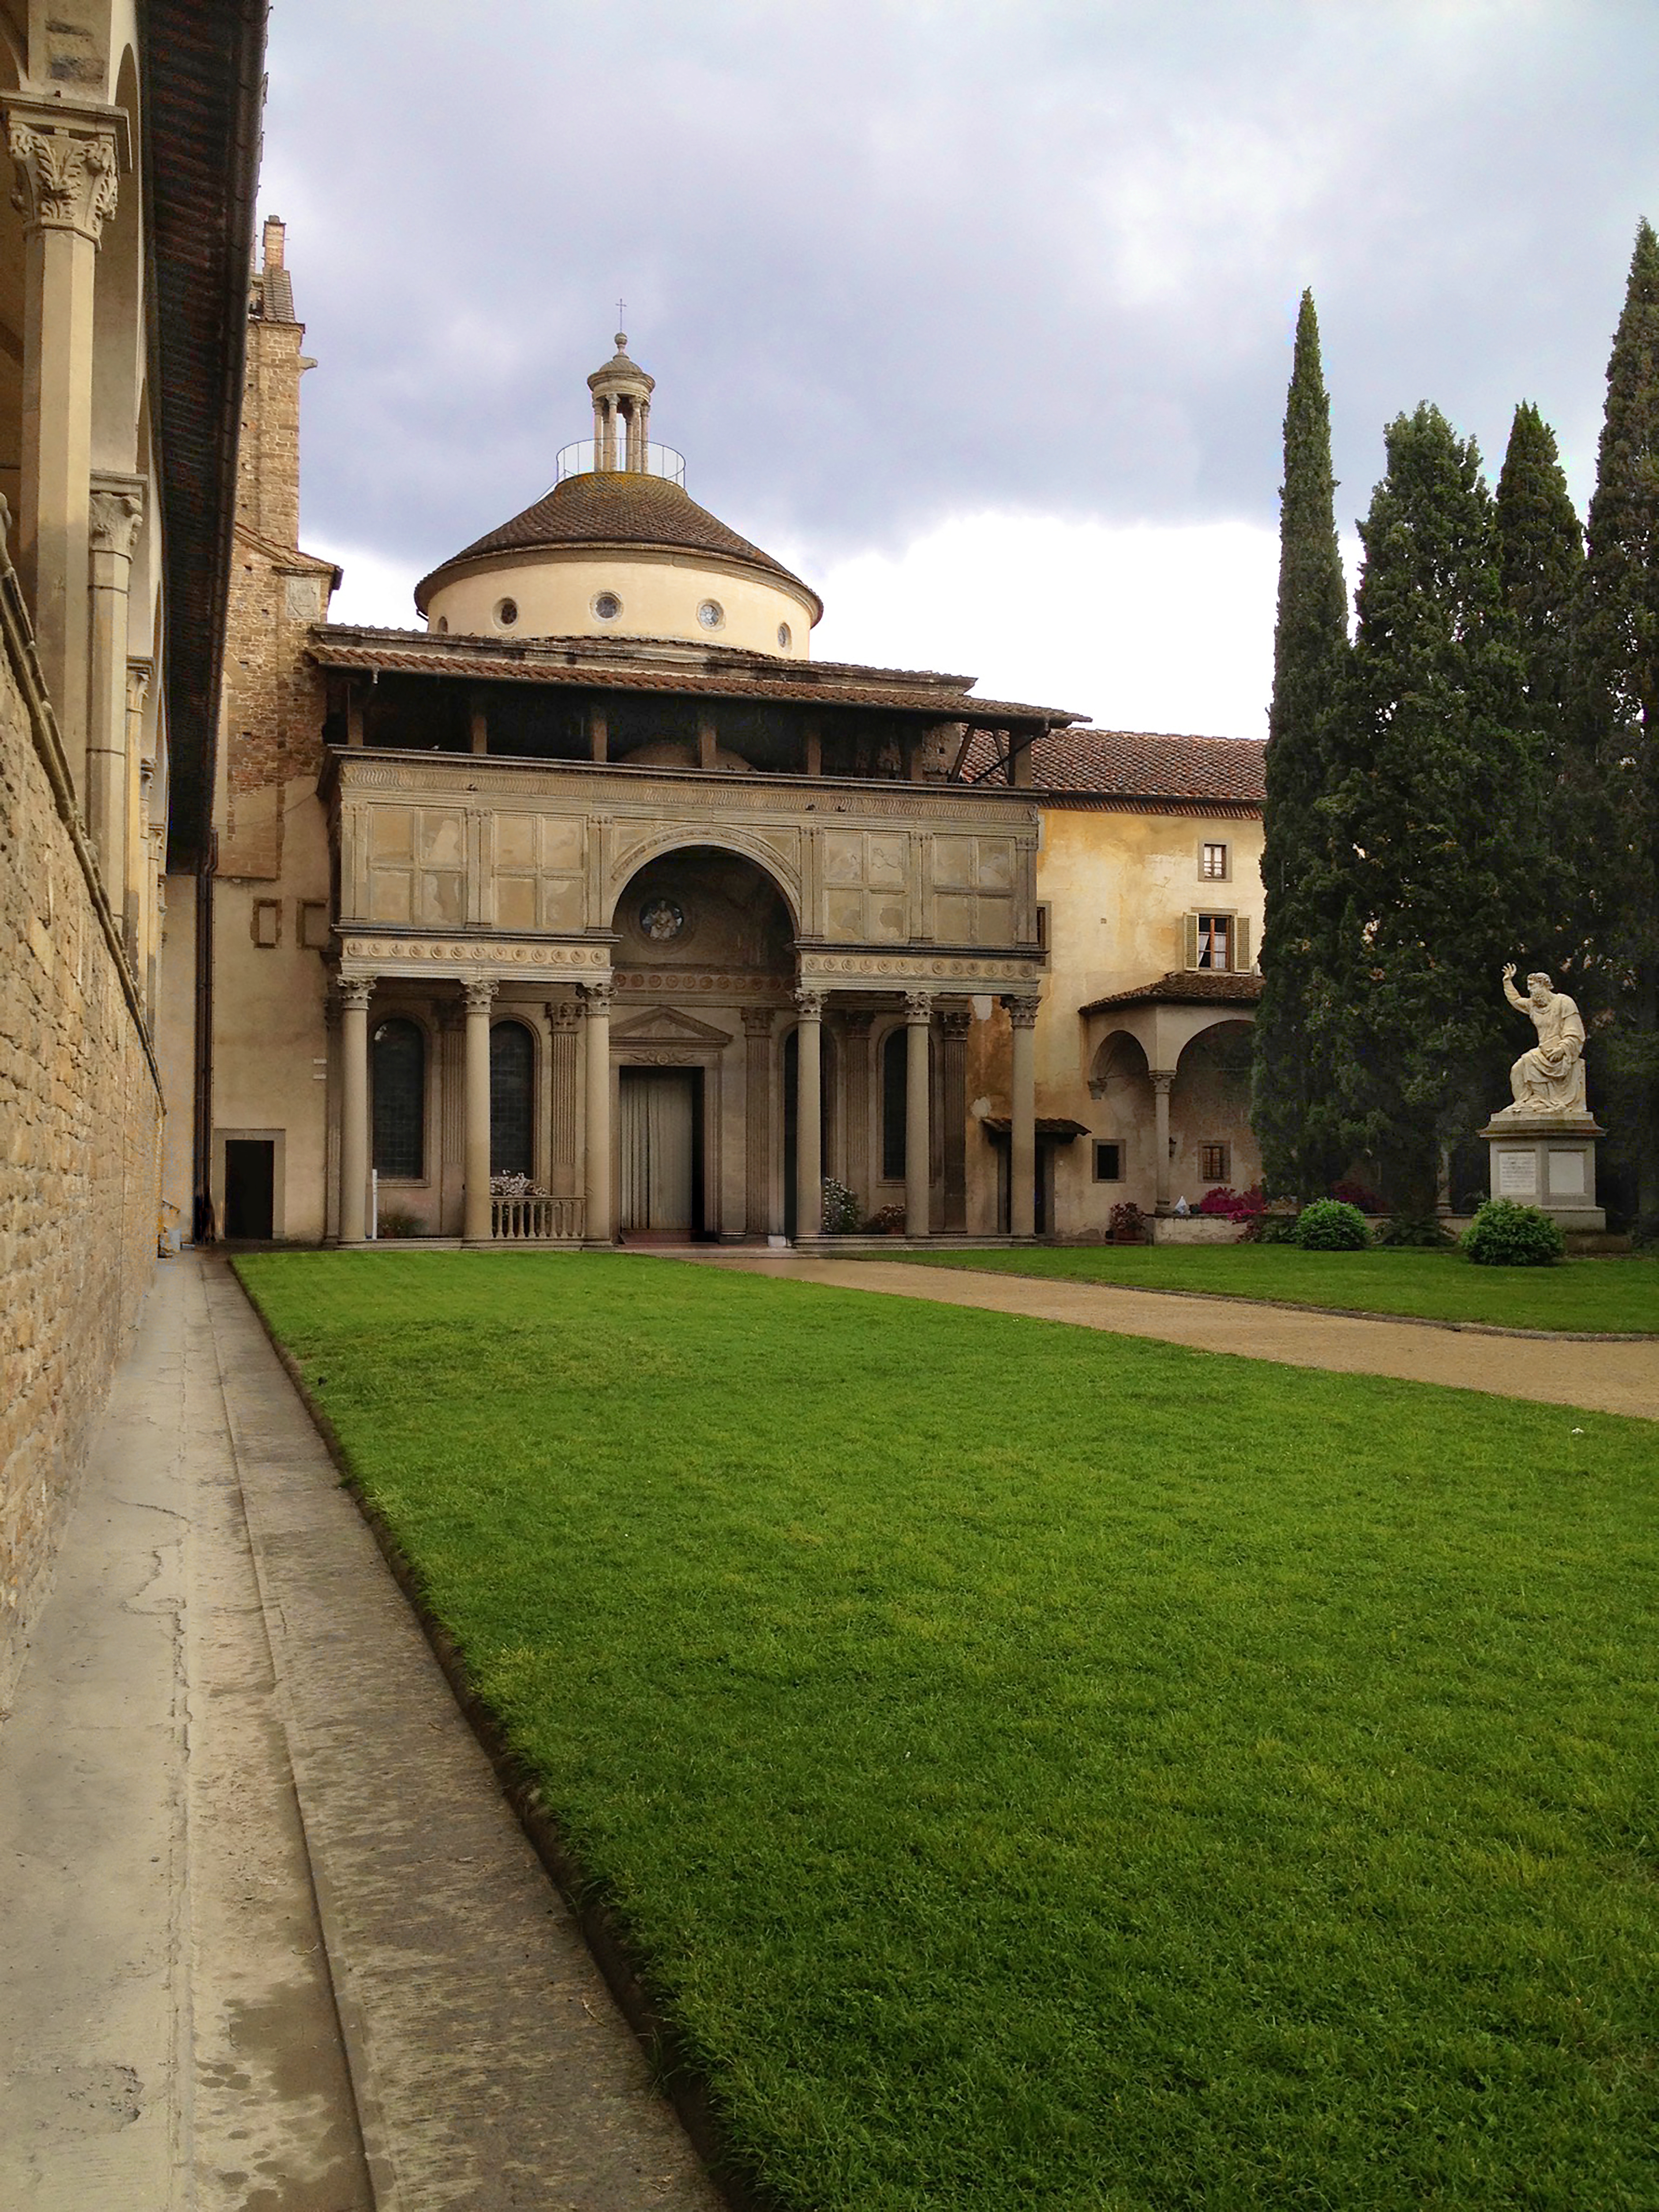
landscape, grass, outdoor, architecture, lawn, mansion, cloudy, rain, view, building, chateau, palace, old, travel, weather, landmark, italy, fortification, colorful, tourism, place of worship, medieval, clouds, courtyard, monastery, renaissance, european, famous, estate, florence, italian, firenze, manor house, stately home, ancient history